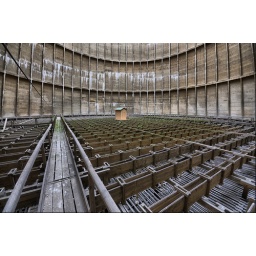
Little house in the cooling tower Ep 3